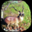
Label: deer